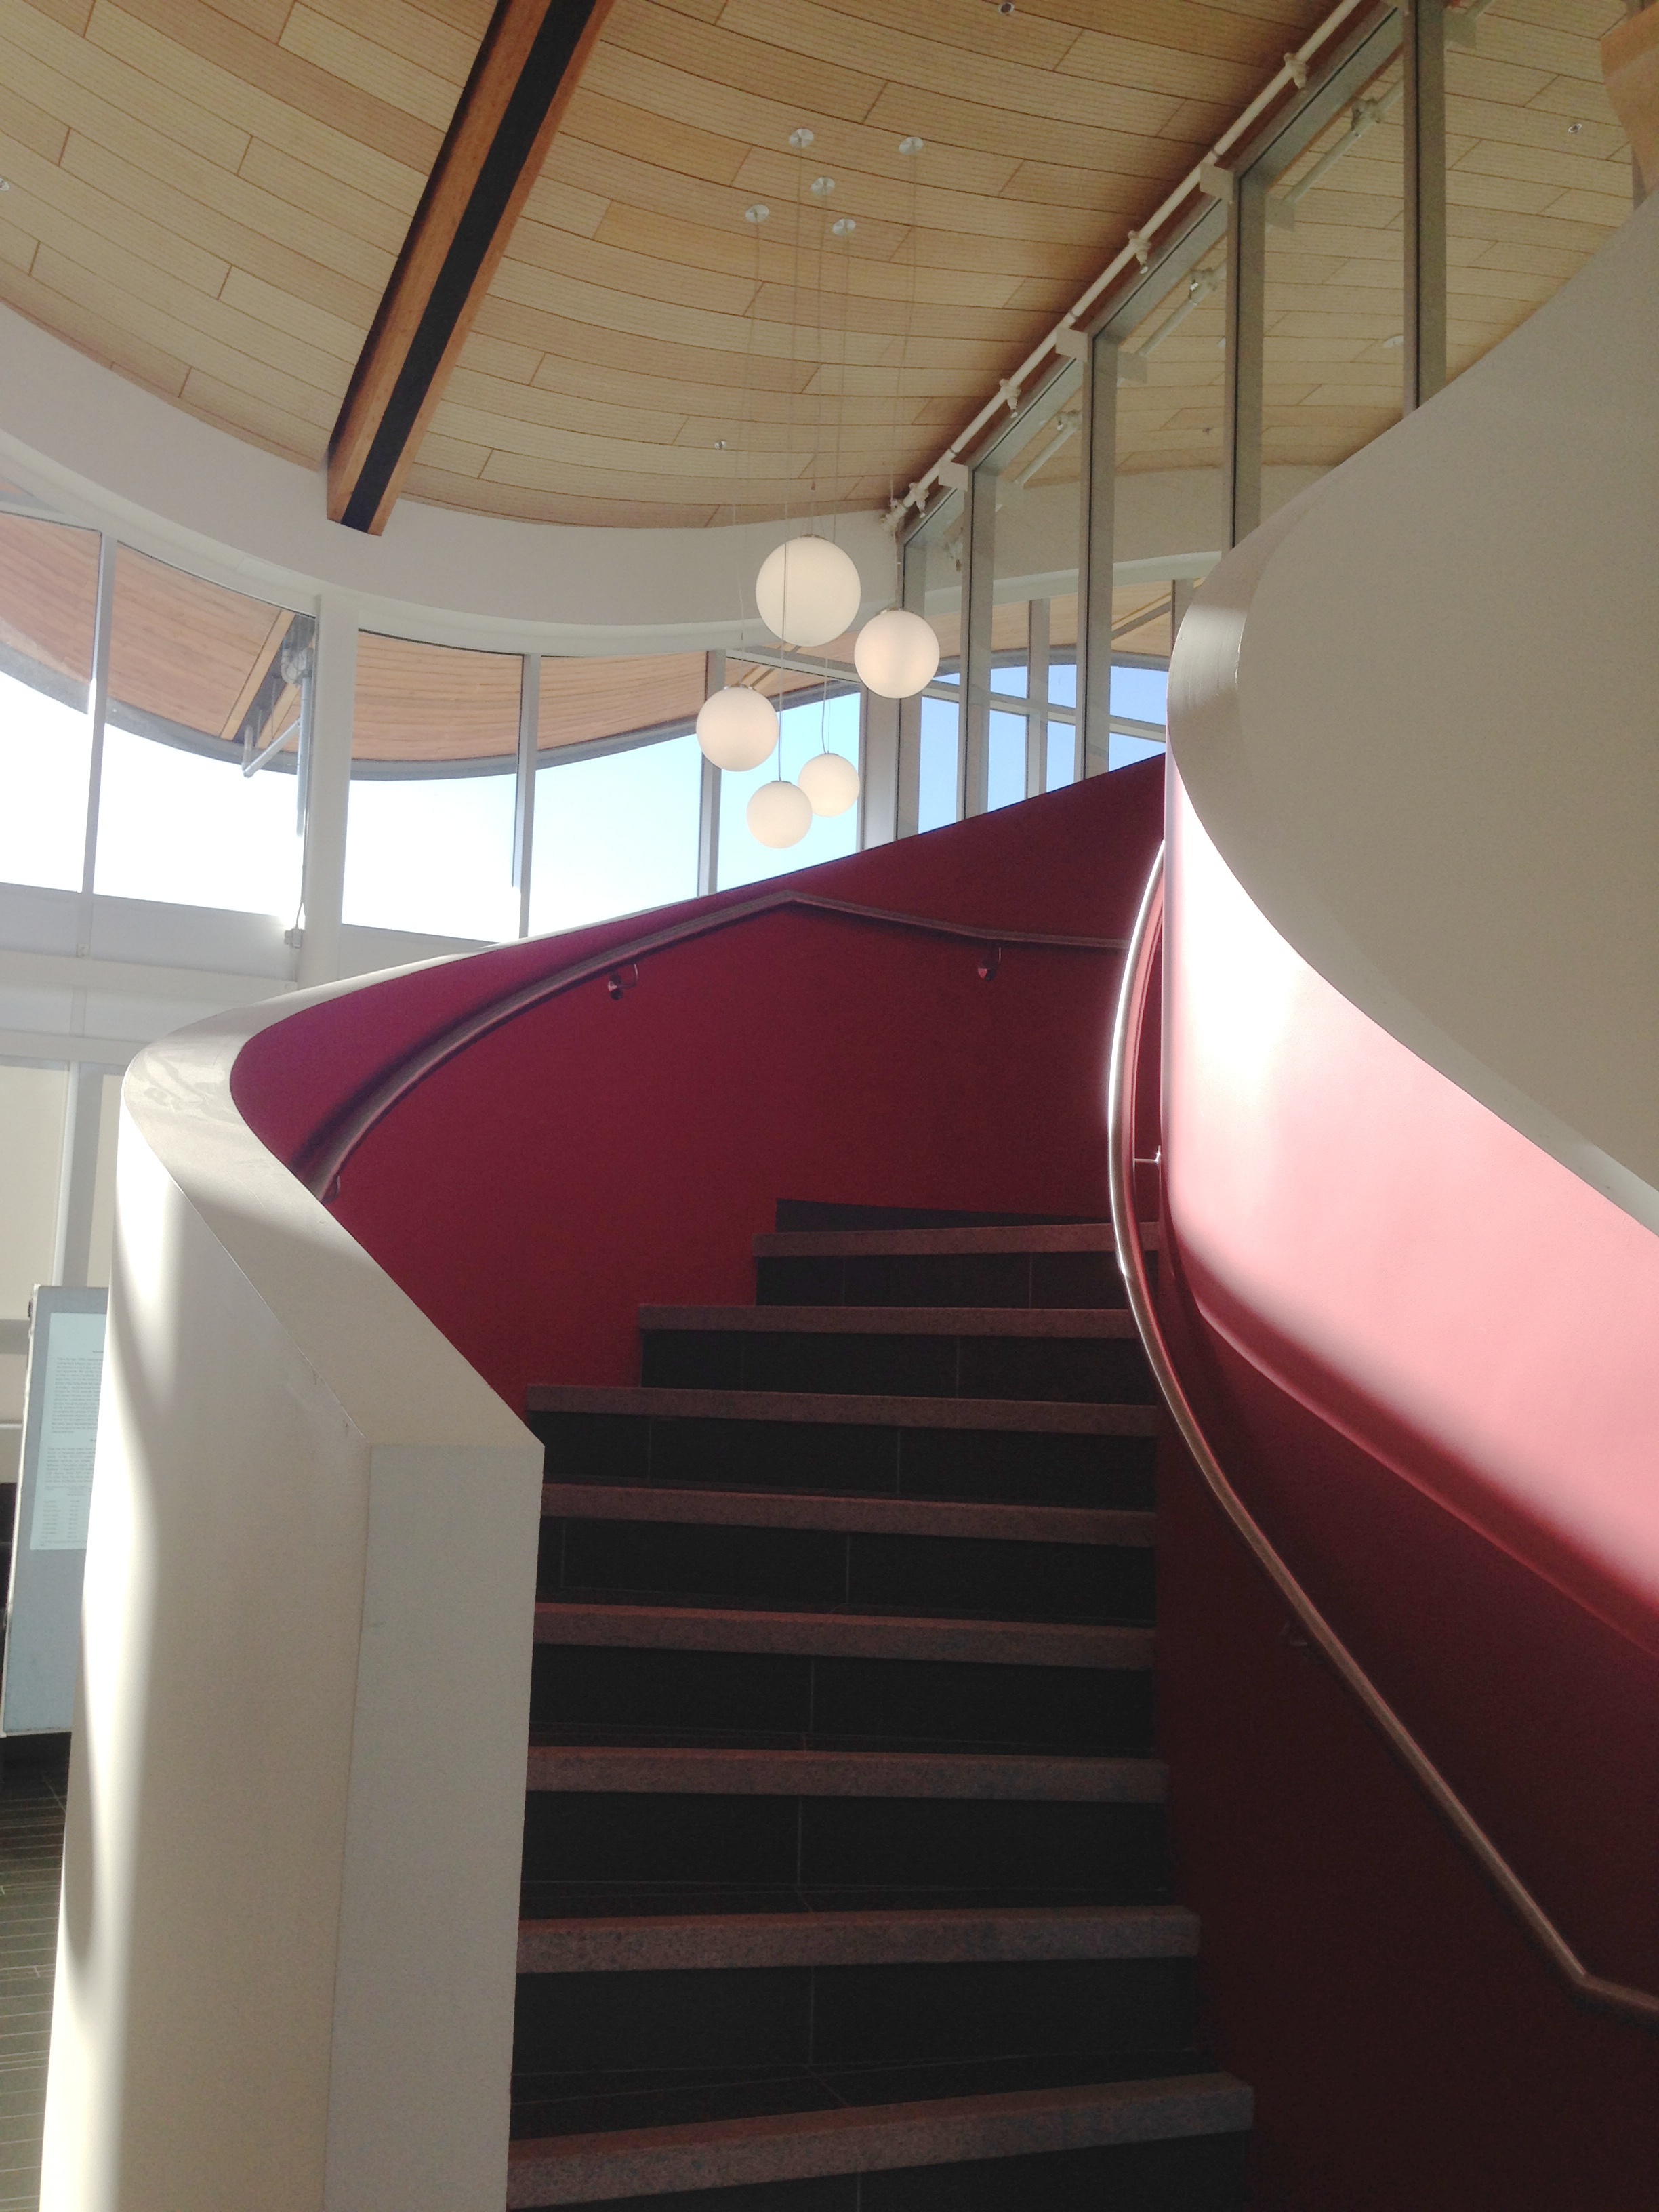
architecture, ceiling, interior design, design, stairs, shape